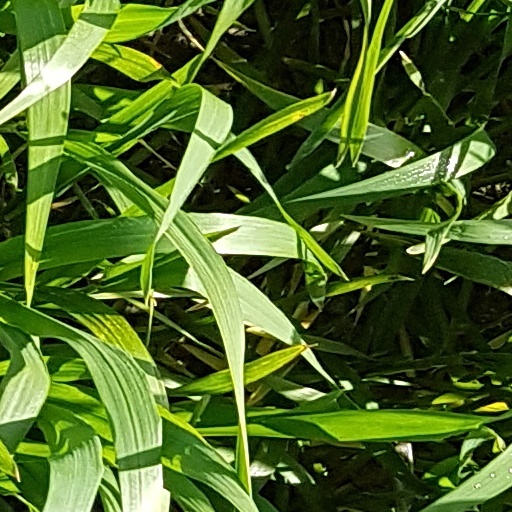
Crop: wheat